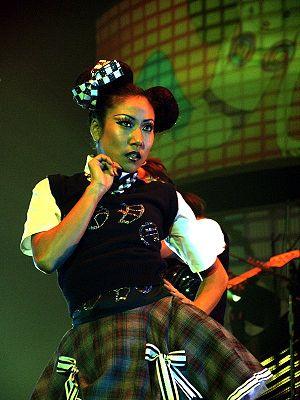
Les Harajuku Girls sont quatre jeunes danseuses Nippo-Américaines qui participent aux tournées et aux clips video de Gwen Stefani. Les jeunes filles apparaissent également aux côtés de Gwen Stefani lors de ses apparitions en public.